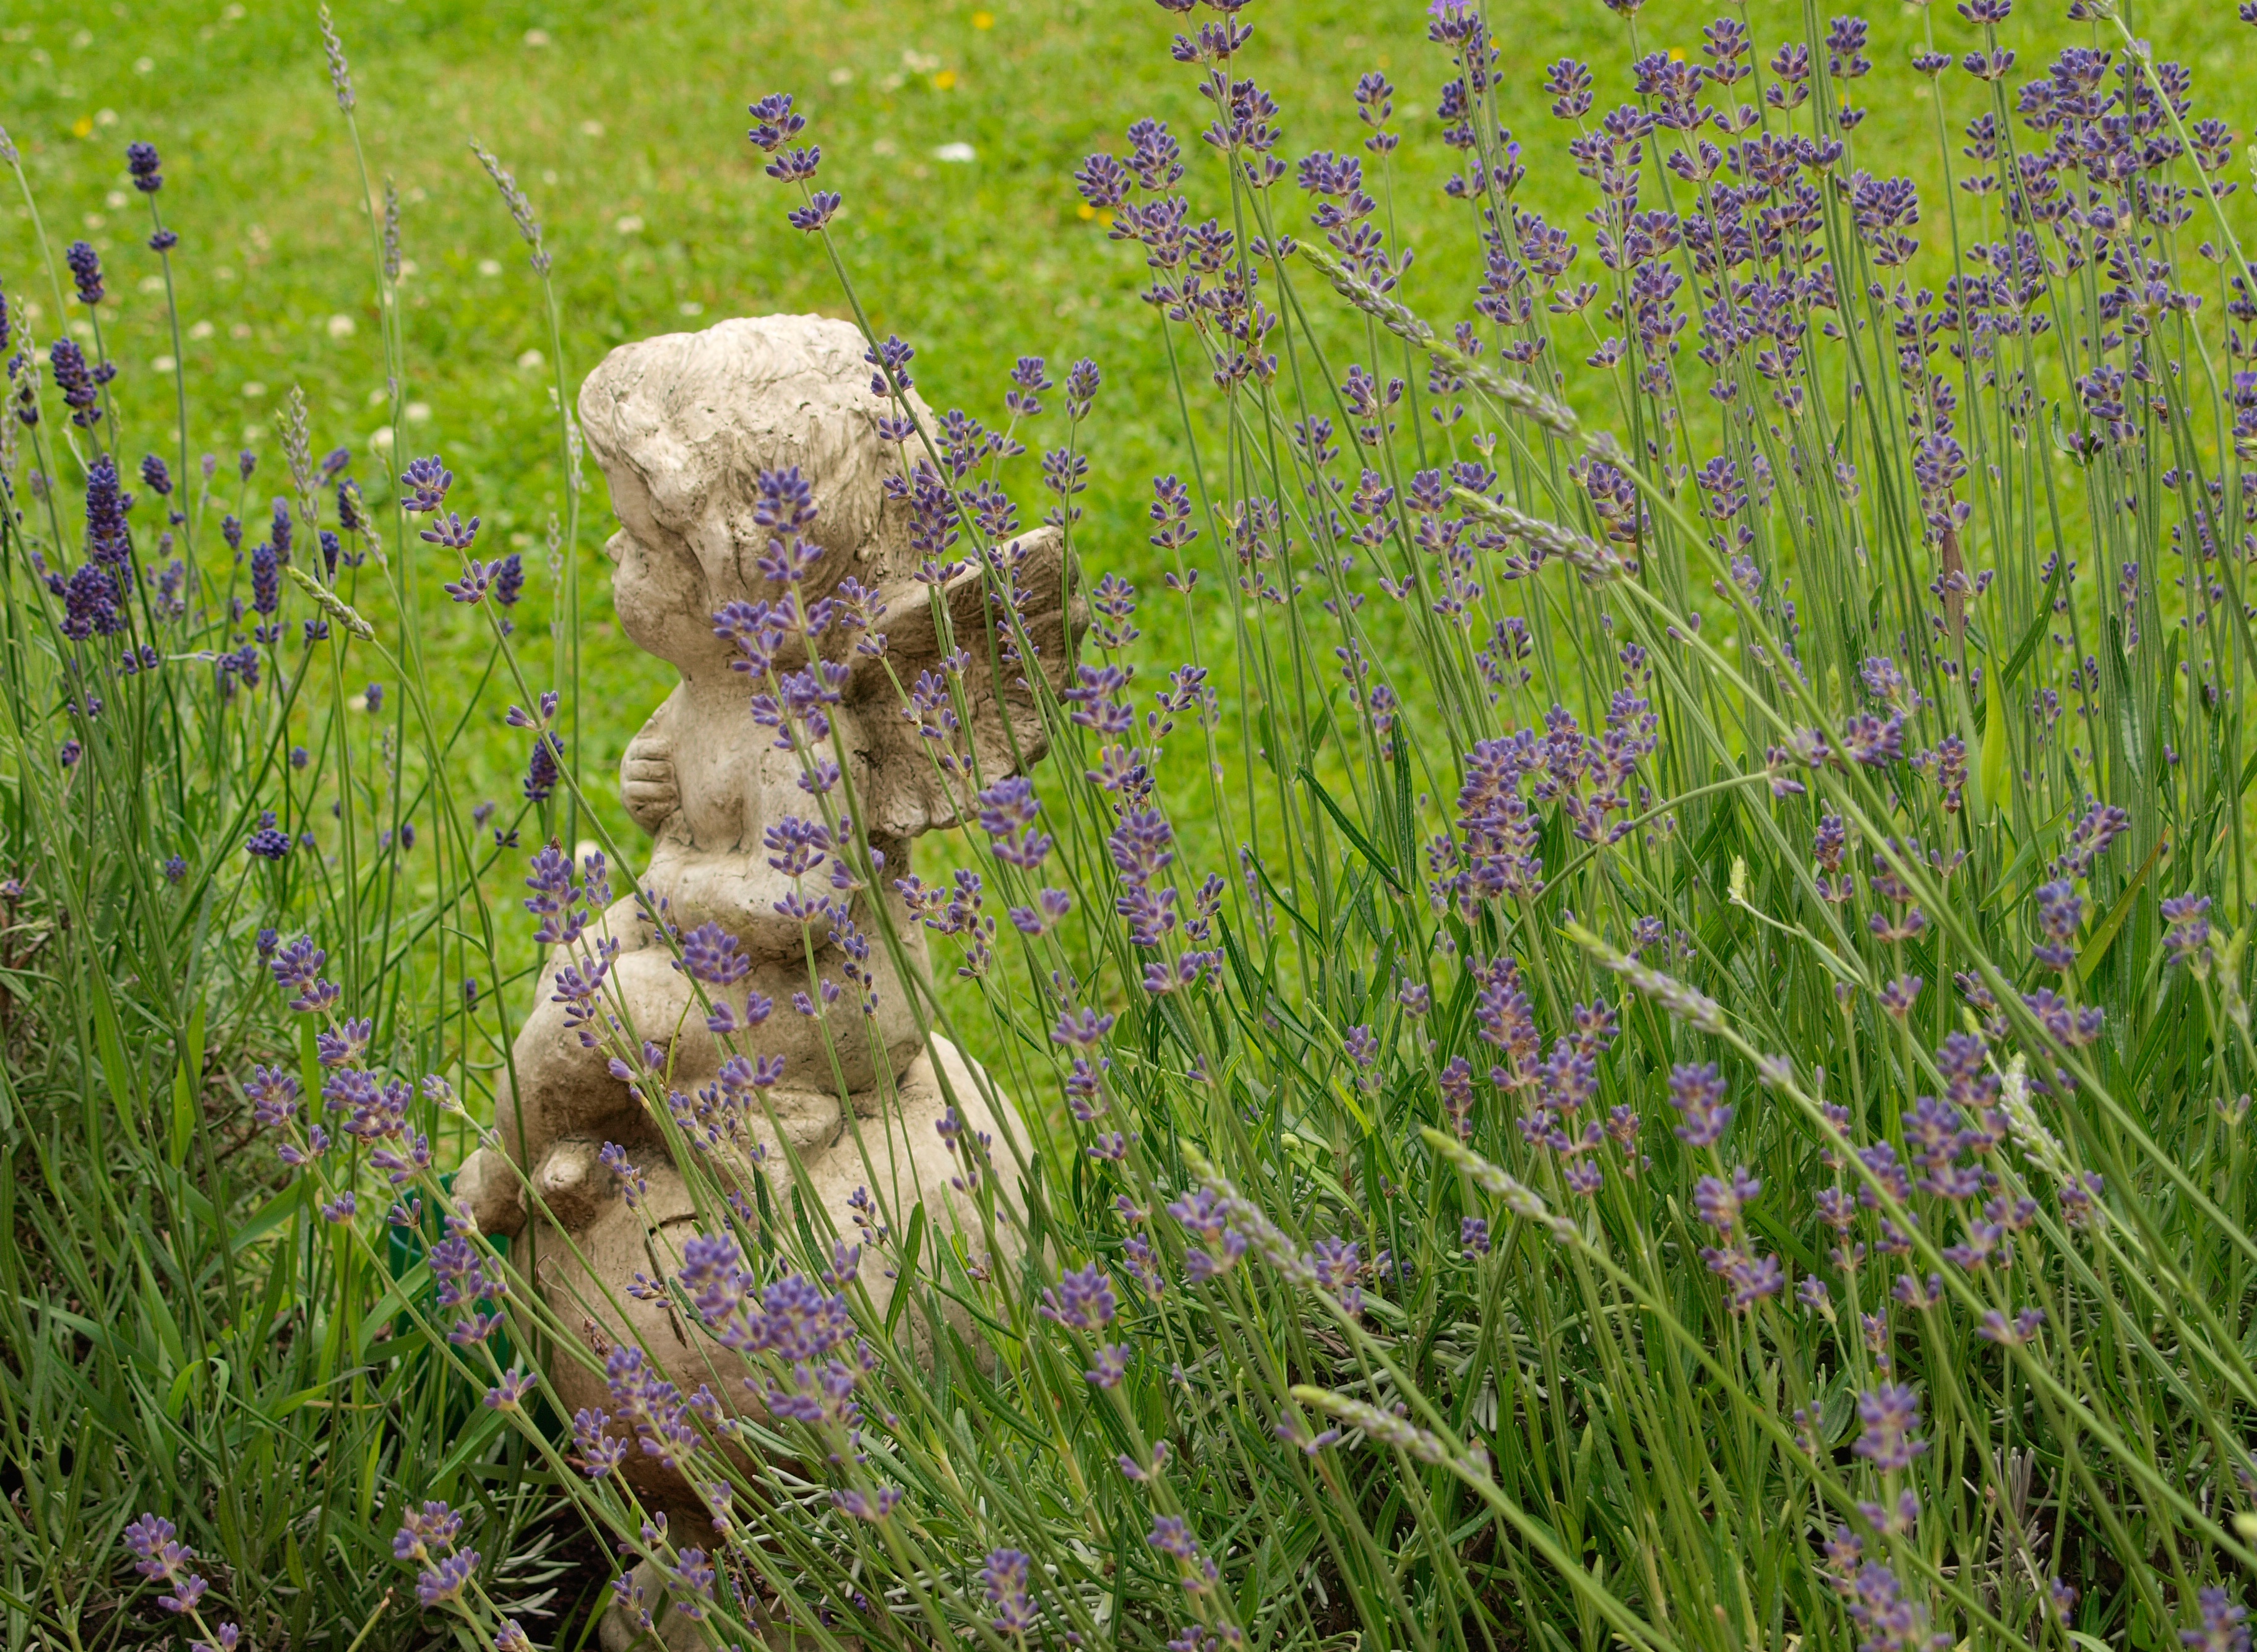
grass, wing, plant, lawn, meadow, prairie, flower, botany, agriculture, garden, flora, lavender, wildflower, sculpture, angel, grassland, wetland, woodland, cherub, habitat, angel figure, baroque, flowering plant, natural environment, grass family, land plant, english lavender